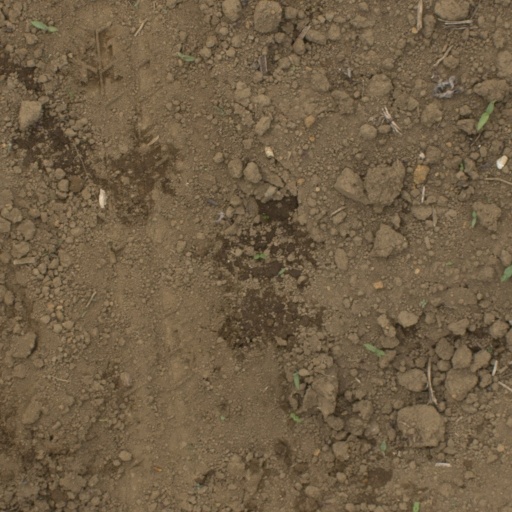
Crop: Jerusalem artichoke